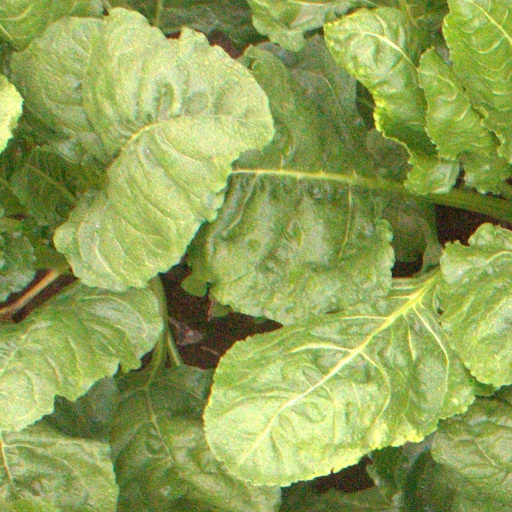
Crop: sugar beet